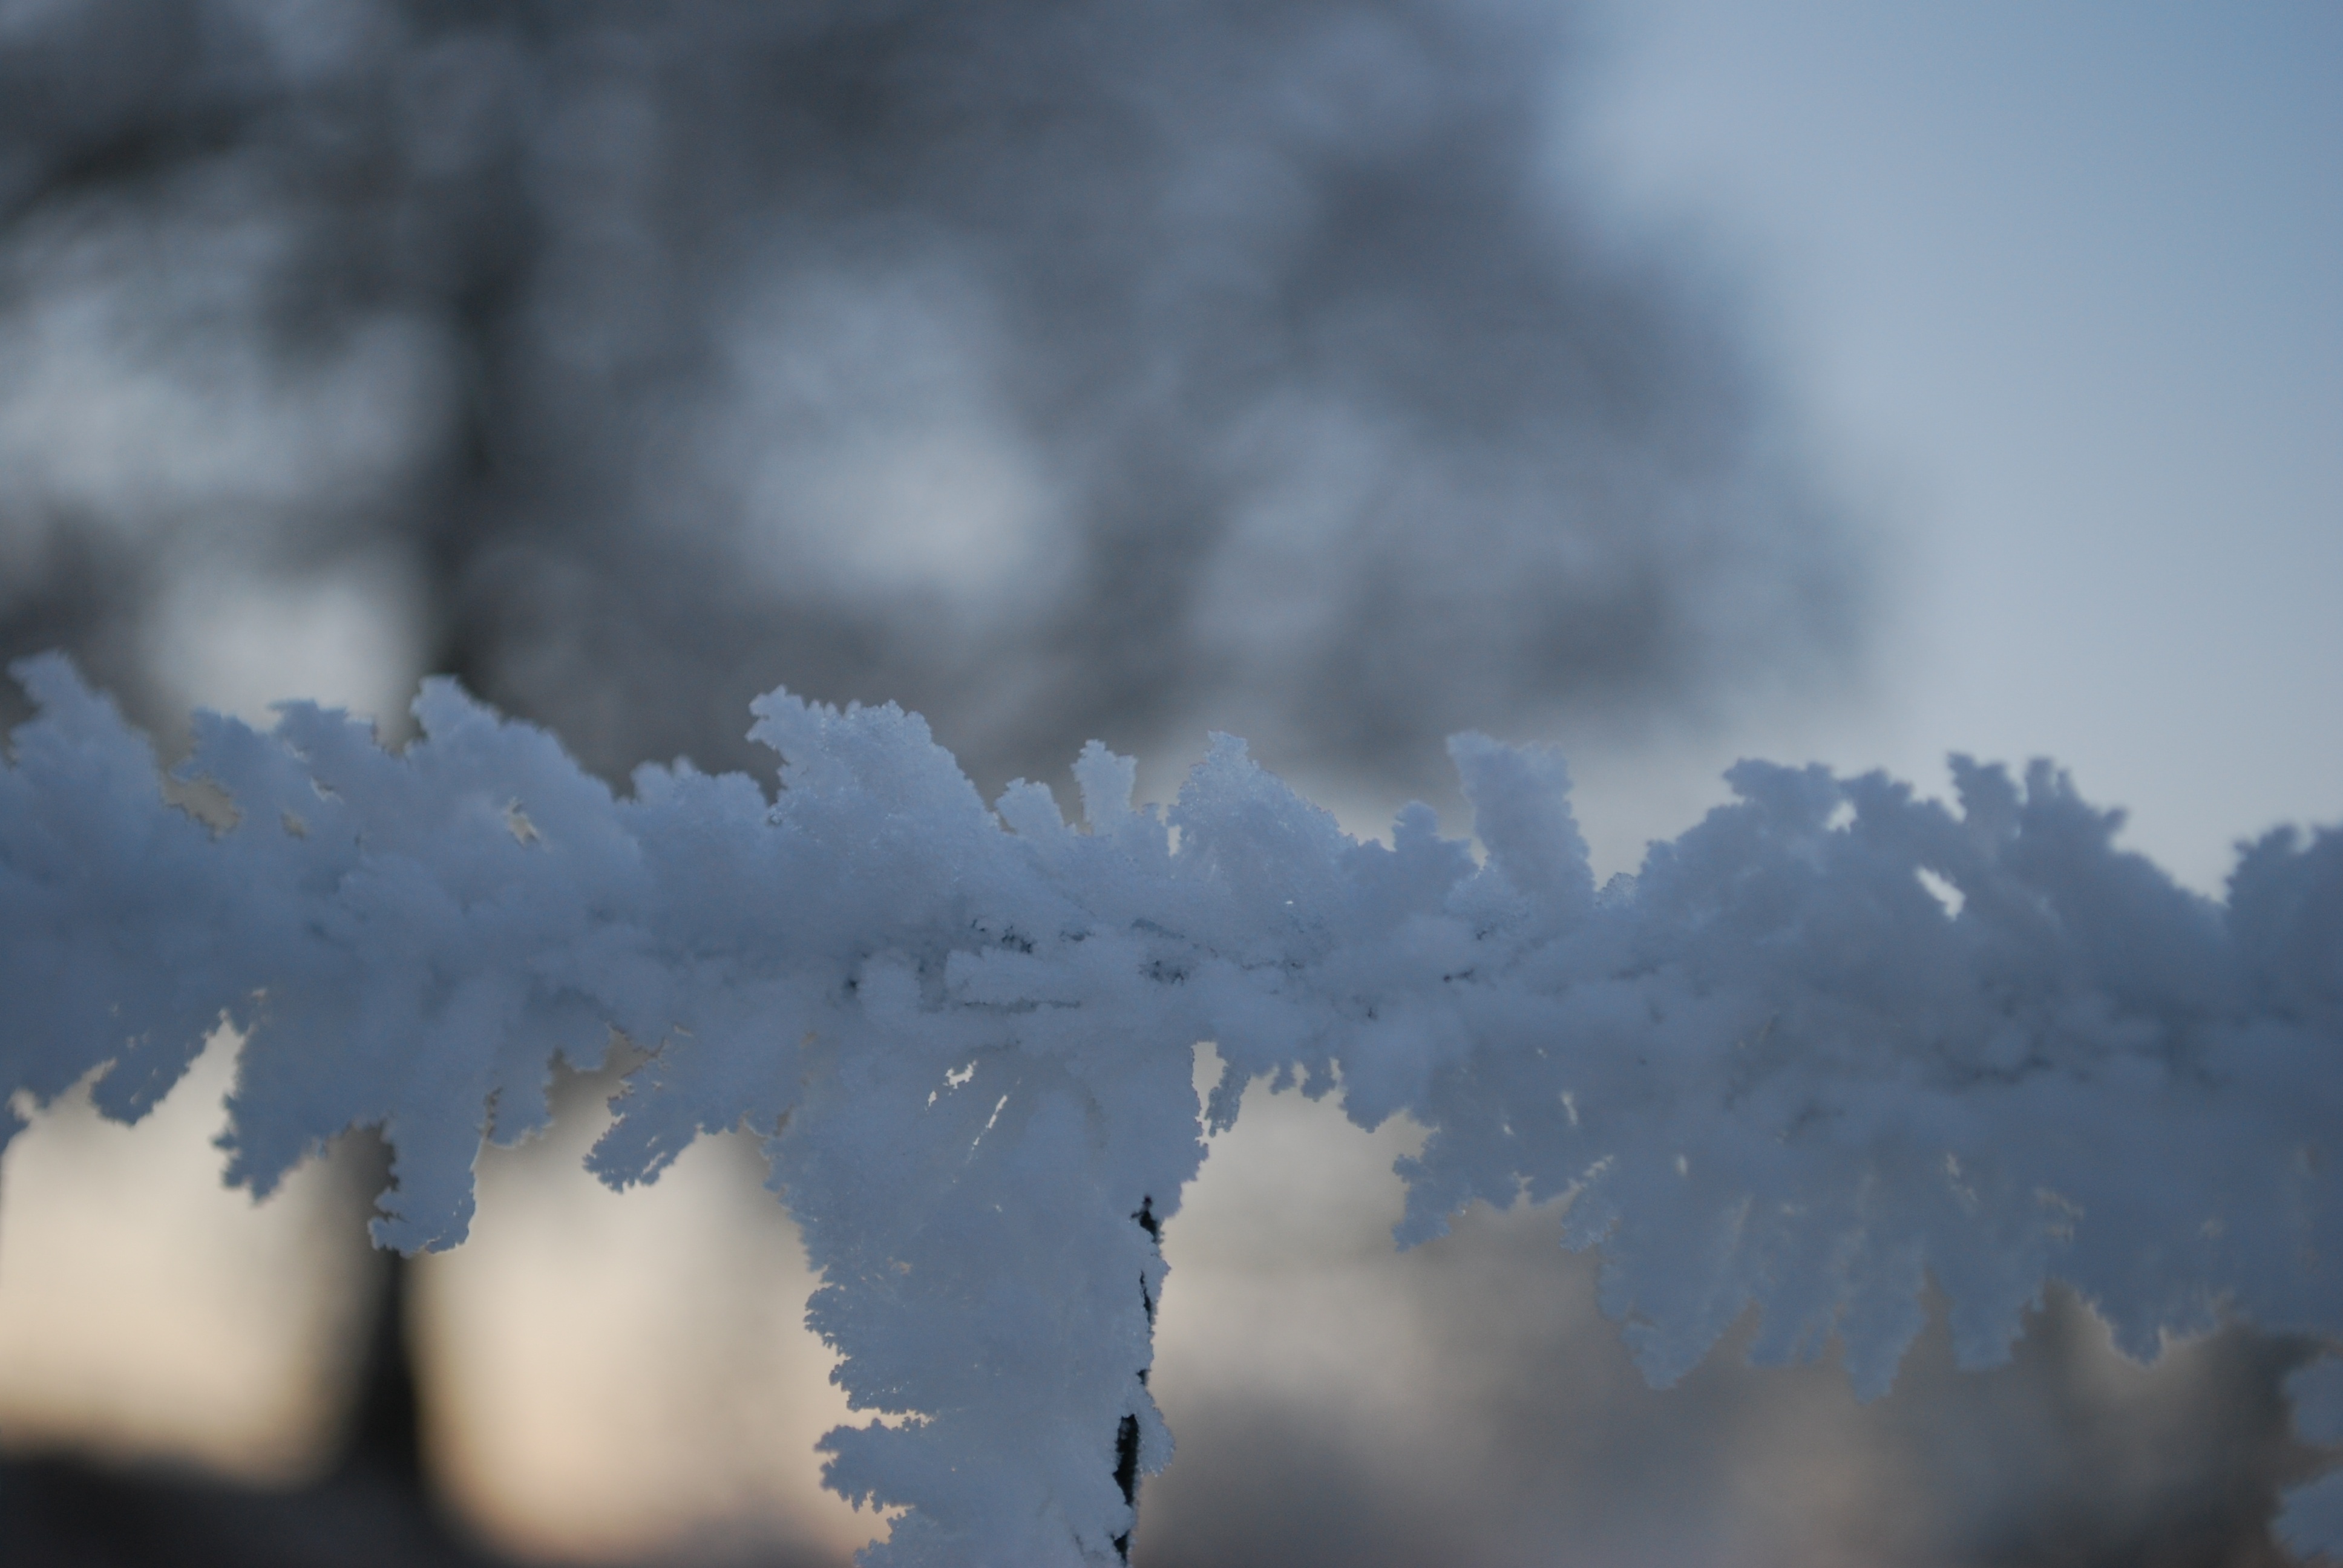
nature, branch, snow, winter, cloud, sky, sunlight, morning, wind, frost, atmosphere, ice, reflection, weather, freezing, ice crystals, meteorological phenomenon, atmospheric phenomenon, atmosphere of earth